Medina

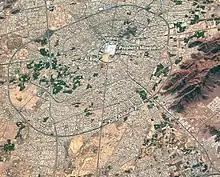
Medina from International Space Station, 2017. Note that North is to the right.

Following a period of unrest during the Second Fitna in 679, Husayn ibn 'Ali was martyred at Karbala and Yazid assumed unchecked control for the next three years. In 682, Abd Allah ibn al-Zubayr declared himself Caliph of Mecca and the people of Medina swore allegiance to him. This led to an eight-year-long period of economic distress for the city. In 692, the Umayyads regained power and Medina experienced its second period of huge economic growth. Trade improved and more people moved into the city. The banks of Wadi al-'Aqiq were now lush with greenery. This period of peace and prosperity coincided with the rule of 'Umar ibn Abdulaziz, who many consider to be the fifth of the Rashidun.